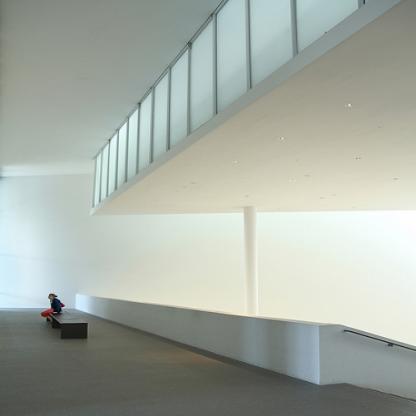
Scene: Indoor